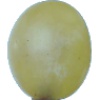
Label: Grape White 1